Jan Rulewski

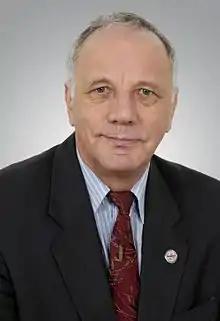
Jan Rulewski in 2010

Jan Rulewski (born April 18, 1944 in Bydgoszcz, Poland) is a Polish politician, activist of Solidarity; a Member of the Polish Sejm (1991-2001) and a Senator (from 2007 to 2019).